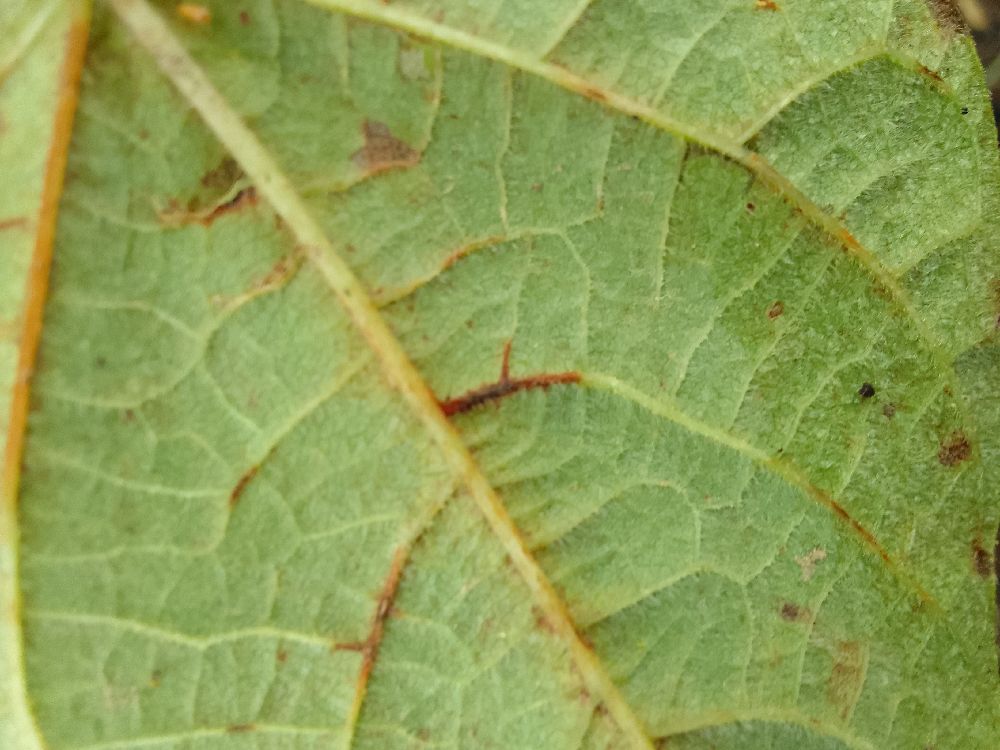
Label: anthracnose